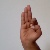
The image shows a hand gesture representing the letter 'F' in Indian Sign Language.